Caftan (Metropolitan Museum of Art)

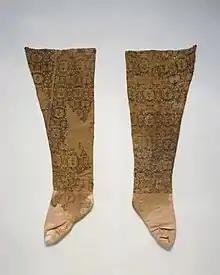
Silk leggings associated with the caftan.

The caftan's borders, each about wide, are made of two different designs of polychrome samite (weft-faced compound twill weave) patterned silks. One textile is used for the lapels and the outer border of the lower panels, and the second for the inner border of the lower panels. Both would be visible when the garment was worn. The silk borders are pieced (one from three different bolts of the same general design). They are padded with wool wadding to approximate the thickness of the linen coat with its sheepskin lining. The two silks now appear as patterns of off-white on dark brown, but analysis shows that each is patterned in four colors. It is no longer possible to determine with certainty what colors were used; likely, the designs were originally dark blue from an indigotin-bearing plant, yellow, brilliant red from safflower, and white (undyed silk) on a dark brown or black ground.